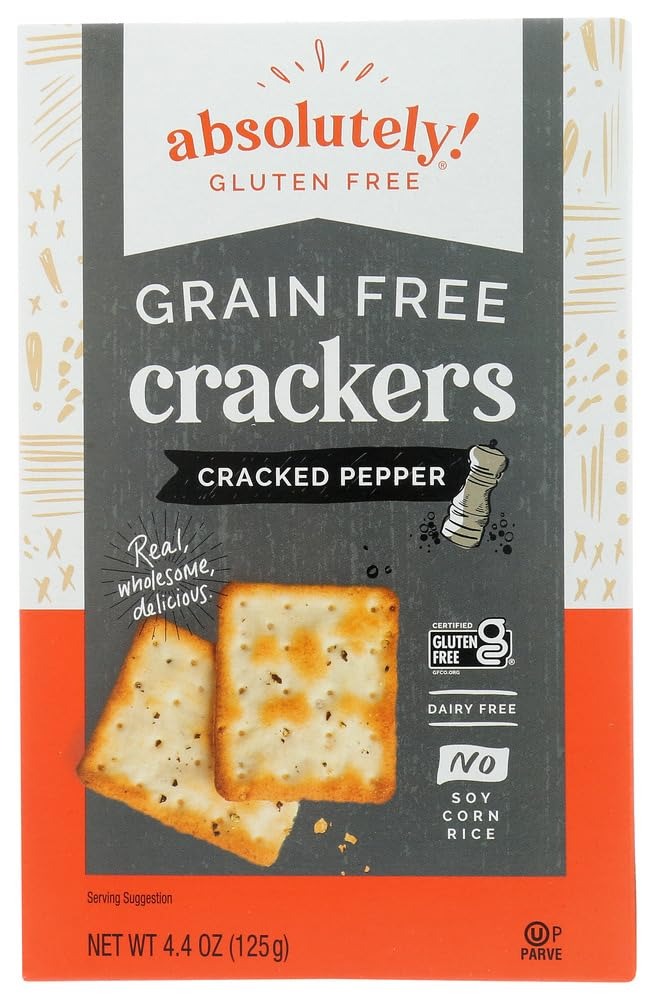
Item Name: CRACKERS,CRACKED PEPPER
Product Description: All natural absolutely gluten free. Absolutely starts with all-natural, wholesome ingredients such as tapioca, potatoes and eggs. For added taste they blend cracked pepper, honey, salt and vinegar. These delicious Gluten Free crackers are crispy and irresistible. They're uniquely made from potatoes instead of soy, corn or rice and the're ABSOLUTELY, positively 100% gluten free.
Value: 2.0
Unit: Count

Price: 9.95